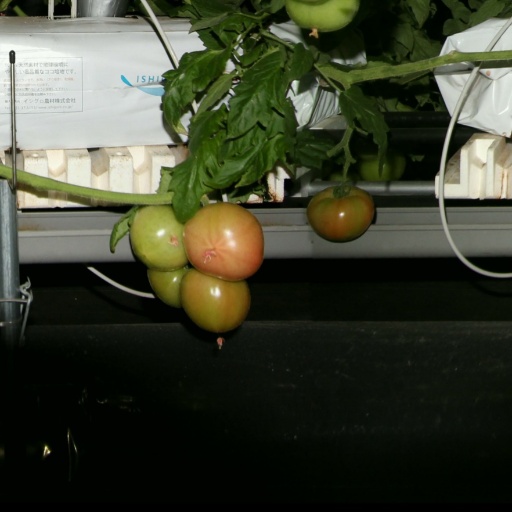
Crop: tomato